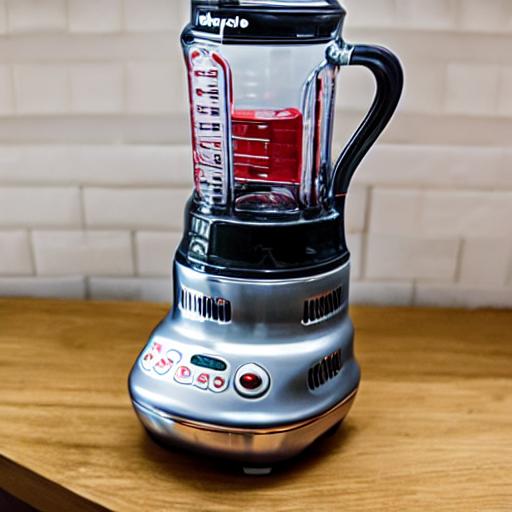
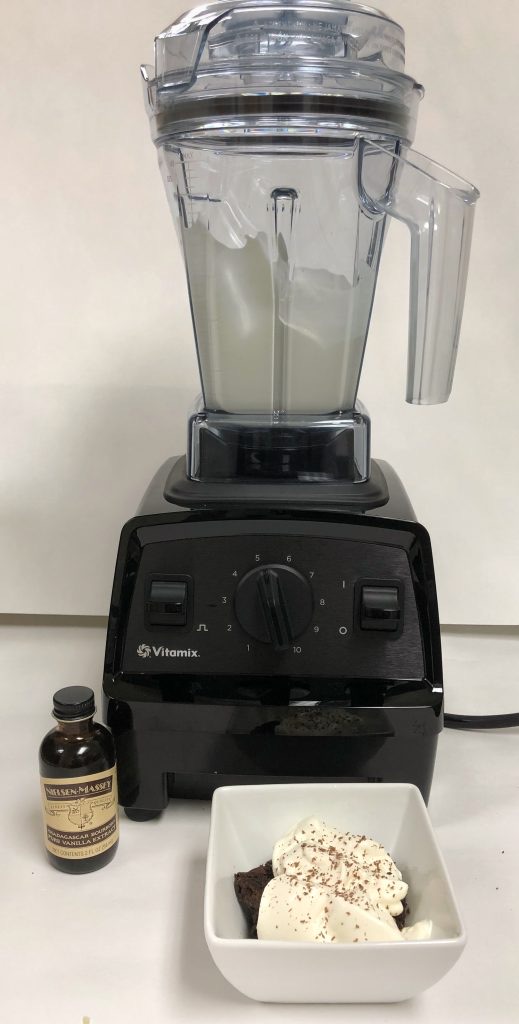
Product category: items_blender
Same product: no